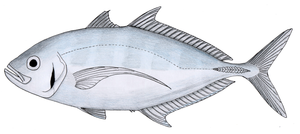
Carangoides plagiotaenia, communément nommée Carangue à joue barrée, est une espèce de poisson marin démersale de la famille des Carangidae.